Cavinti Church

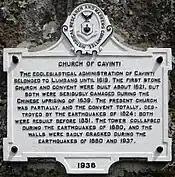
Church HRMC historical marker installed in 1938

Cavinti was part of the ecclesiastical administration of the town of Lumbang until 1619 with Alonso de Ampudia as parish priest. The first church was made up of temporary materials as the stone version came later. The church was built at an unusual location that had been revealed to two men known as the Puhawan brothers. This legend says that these two brothers were searching for something to eat when they discovered an image of "El Salvador" at this spot in the early 1600s. When they took the picture to their home in Lumban, in their amazement, they found that the image is lost. They continued to look and were amazed to find the image in exactly the place they first found it. The church of Cavinti now stands on the holy ground where the image was discovered.